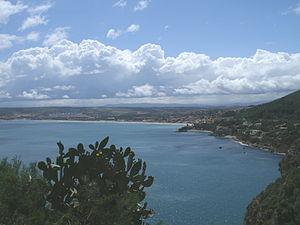
La plage du mont Chenoua — vue du Cap Chenoua, Tipasa.
La wilaya d'Alger est une subdivision administrative algérienne située dans l'Algérois. Son chef-lieu est Alger.
Chenoua Plage est une plage d'Algérie et une localité de la commune de Tipaza, située aux pieds du mont Chenoua.